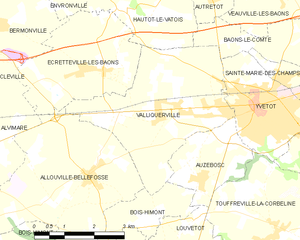
Carte des communes françaises Valliquerville